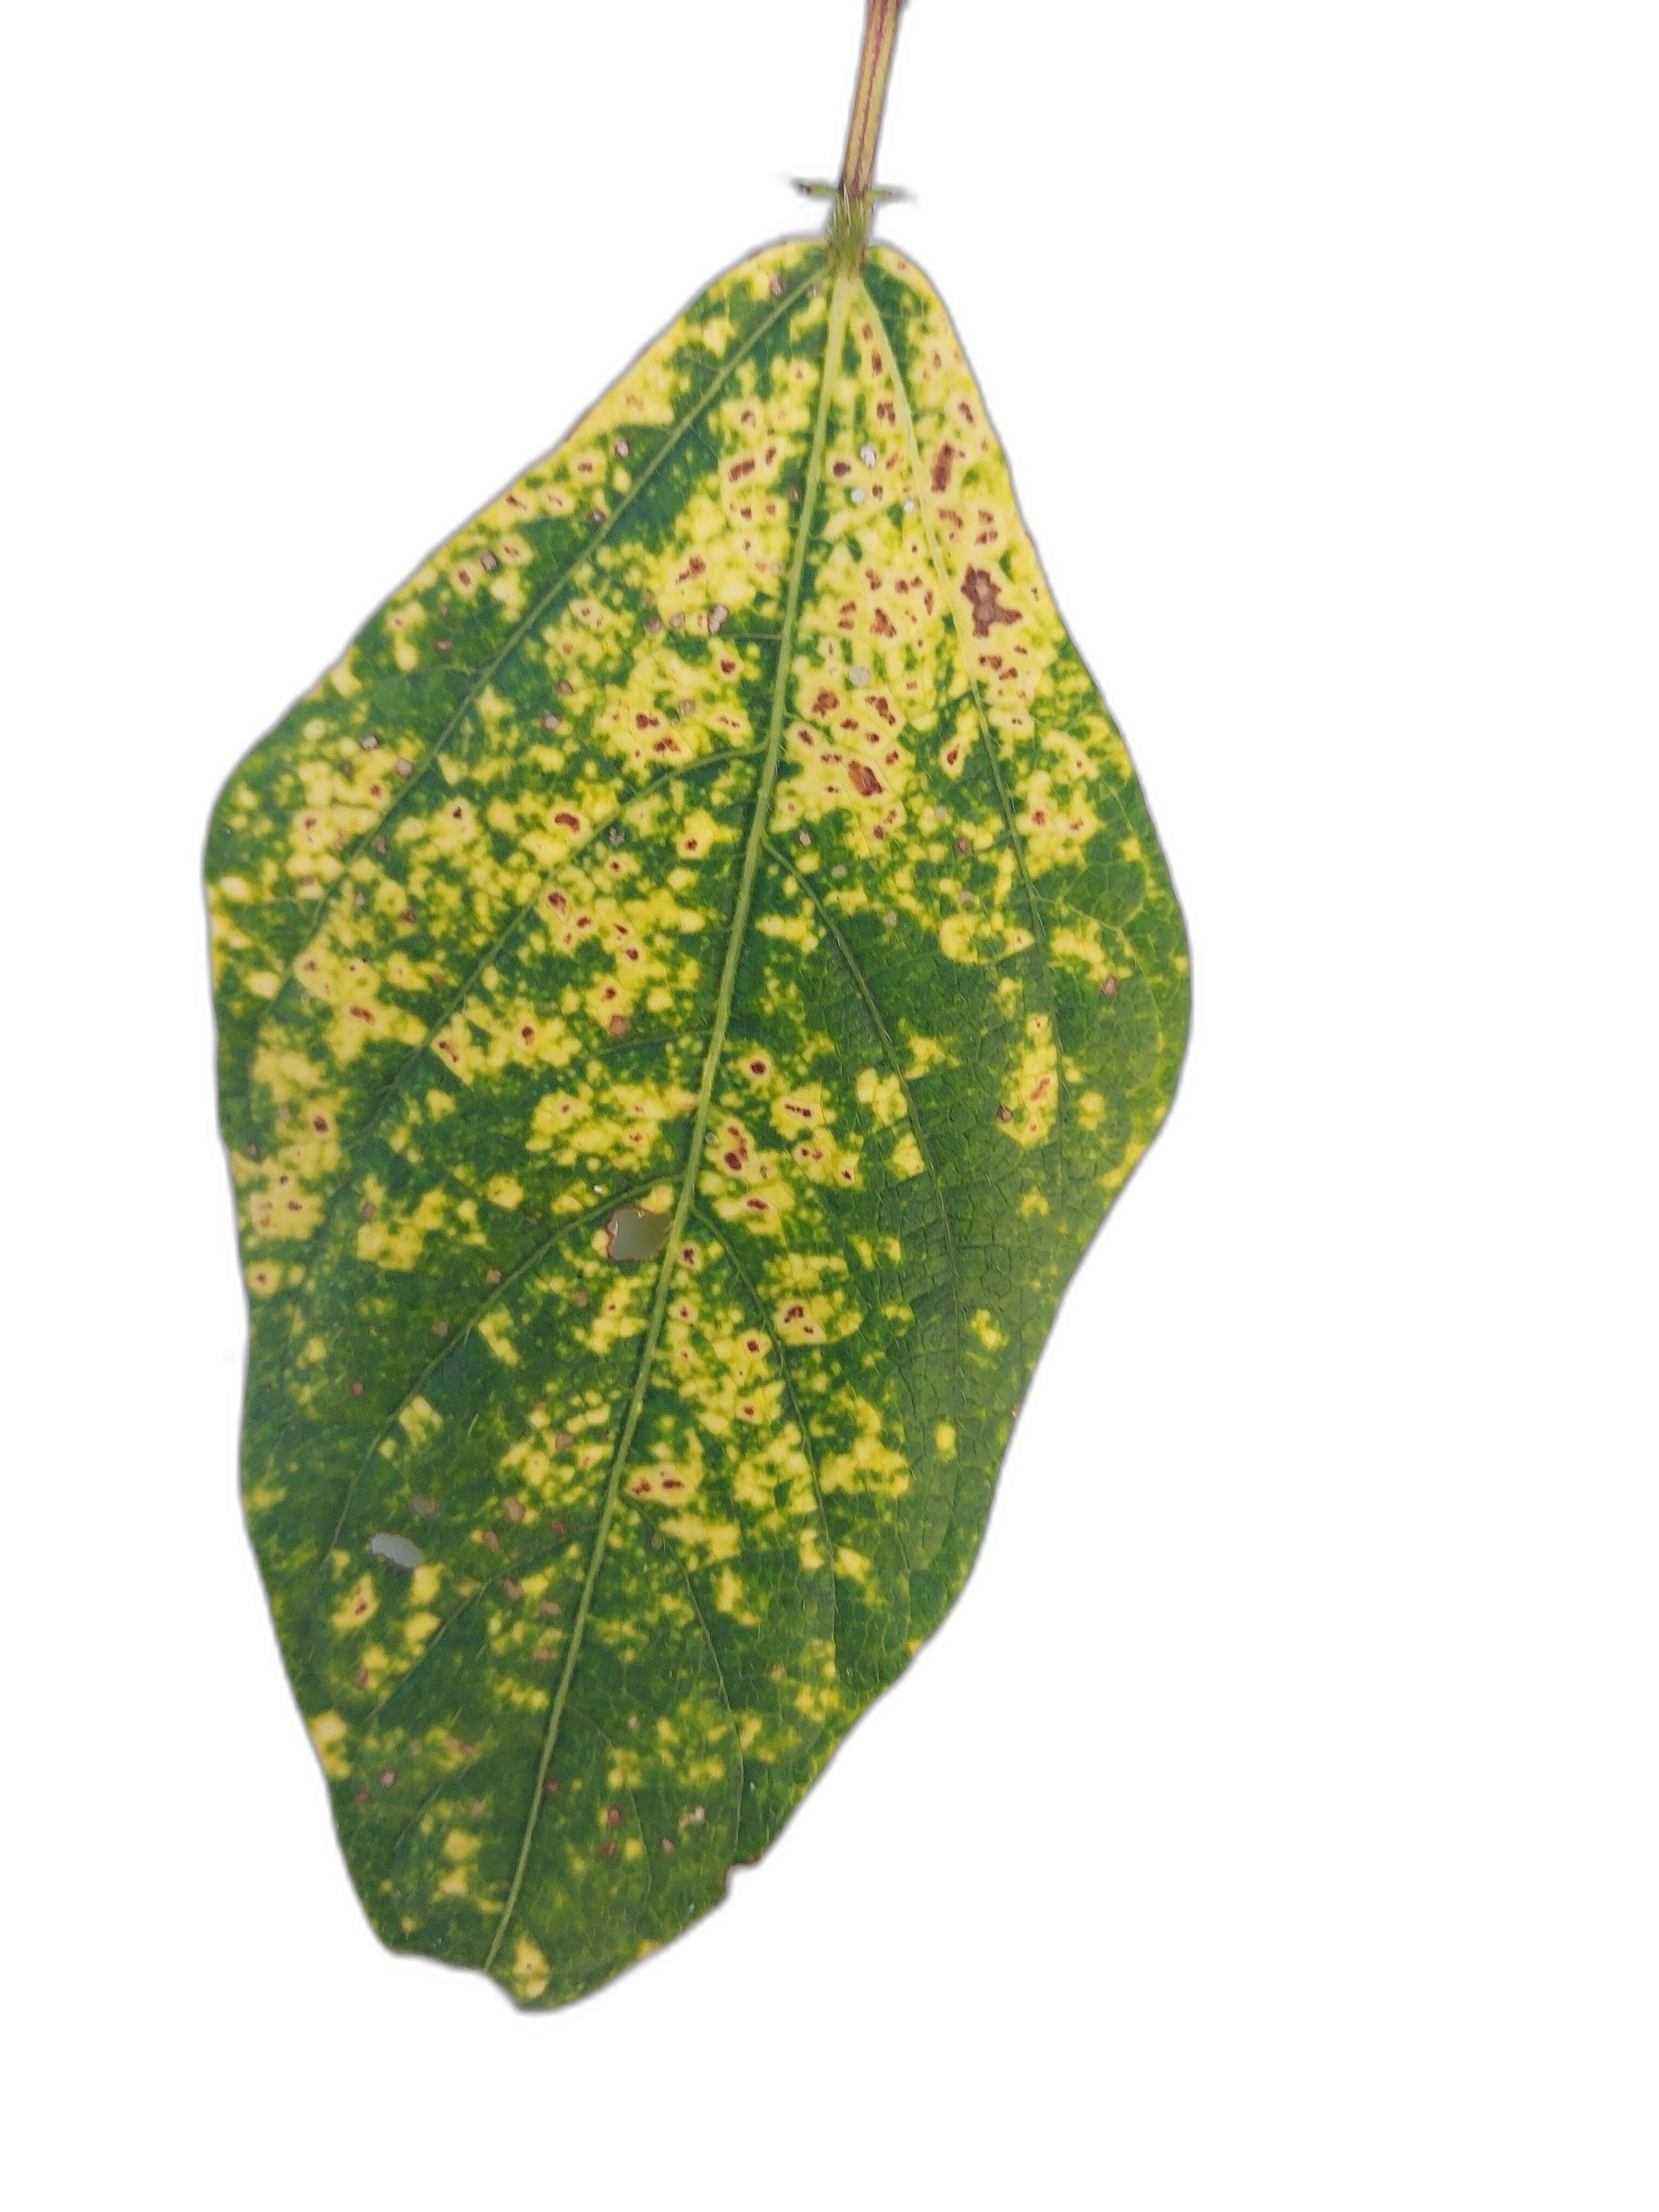
Label: Yellow Mosaic